Van Horn Building

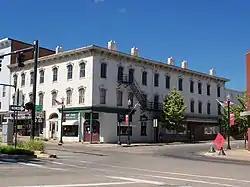
South and eastern side

The Van Horn Building is a historic commercial building on the public square in central Carrollton, Ohio, United States. Constructed in the 1820s and greatly modified fifty years later, it has been named a historic site.